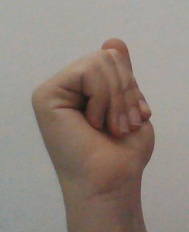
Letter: saad